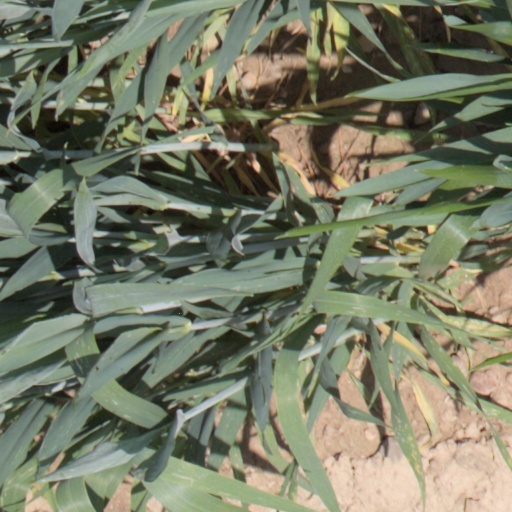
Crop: wheat